Wadi Watir

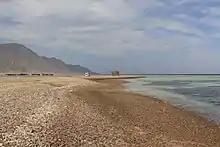
Countryside near Nuweiba

Wadi Watir is a narrow wadi and gorge in the Sinai.